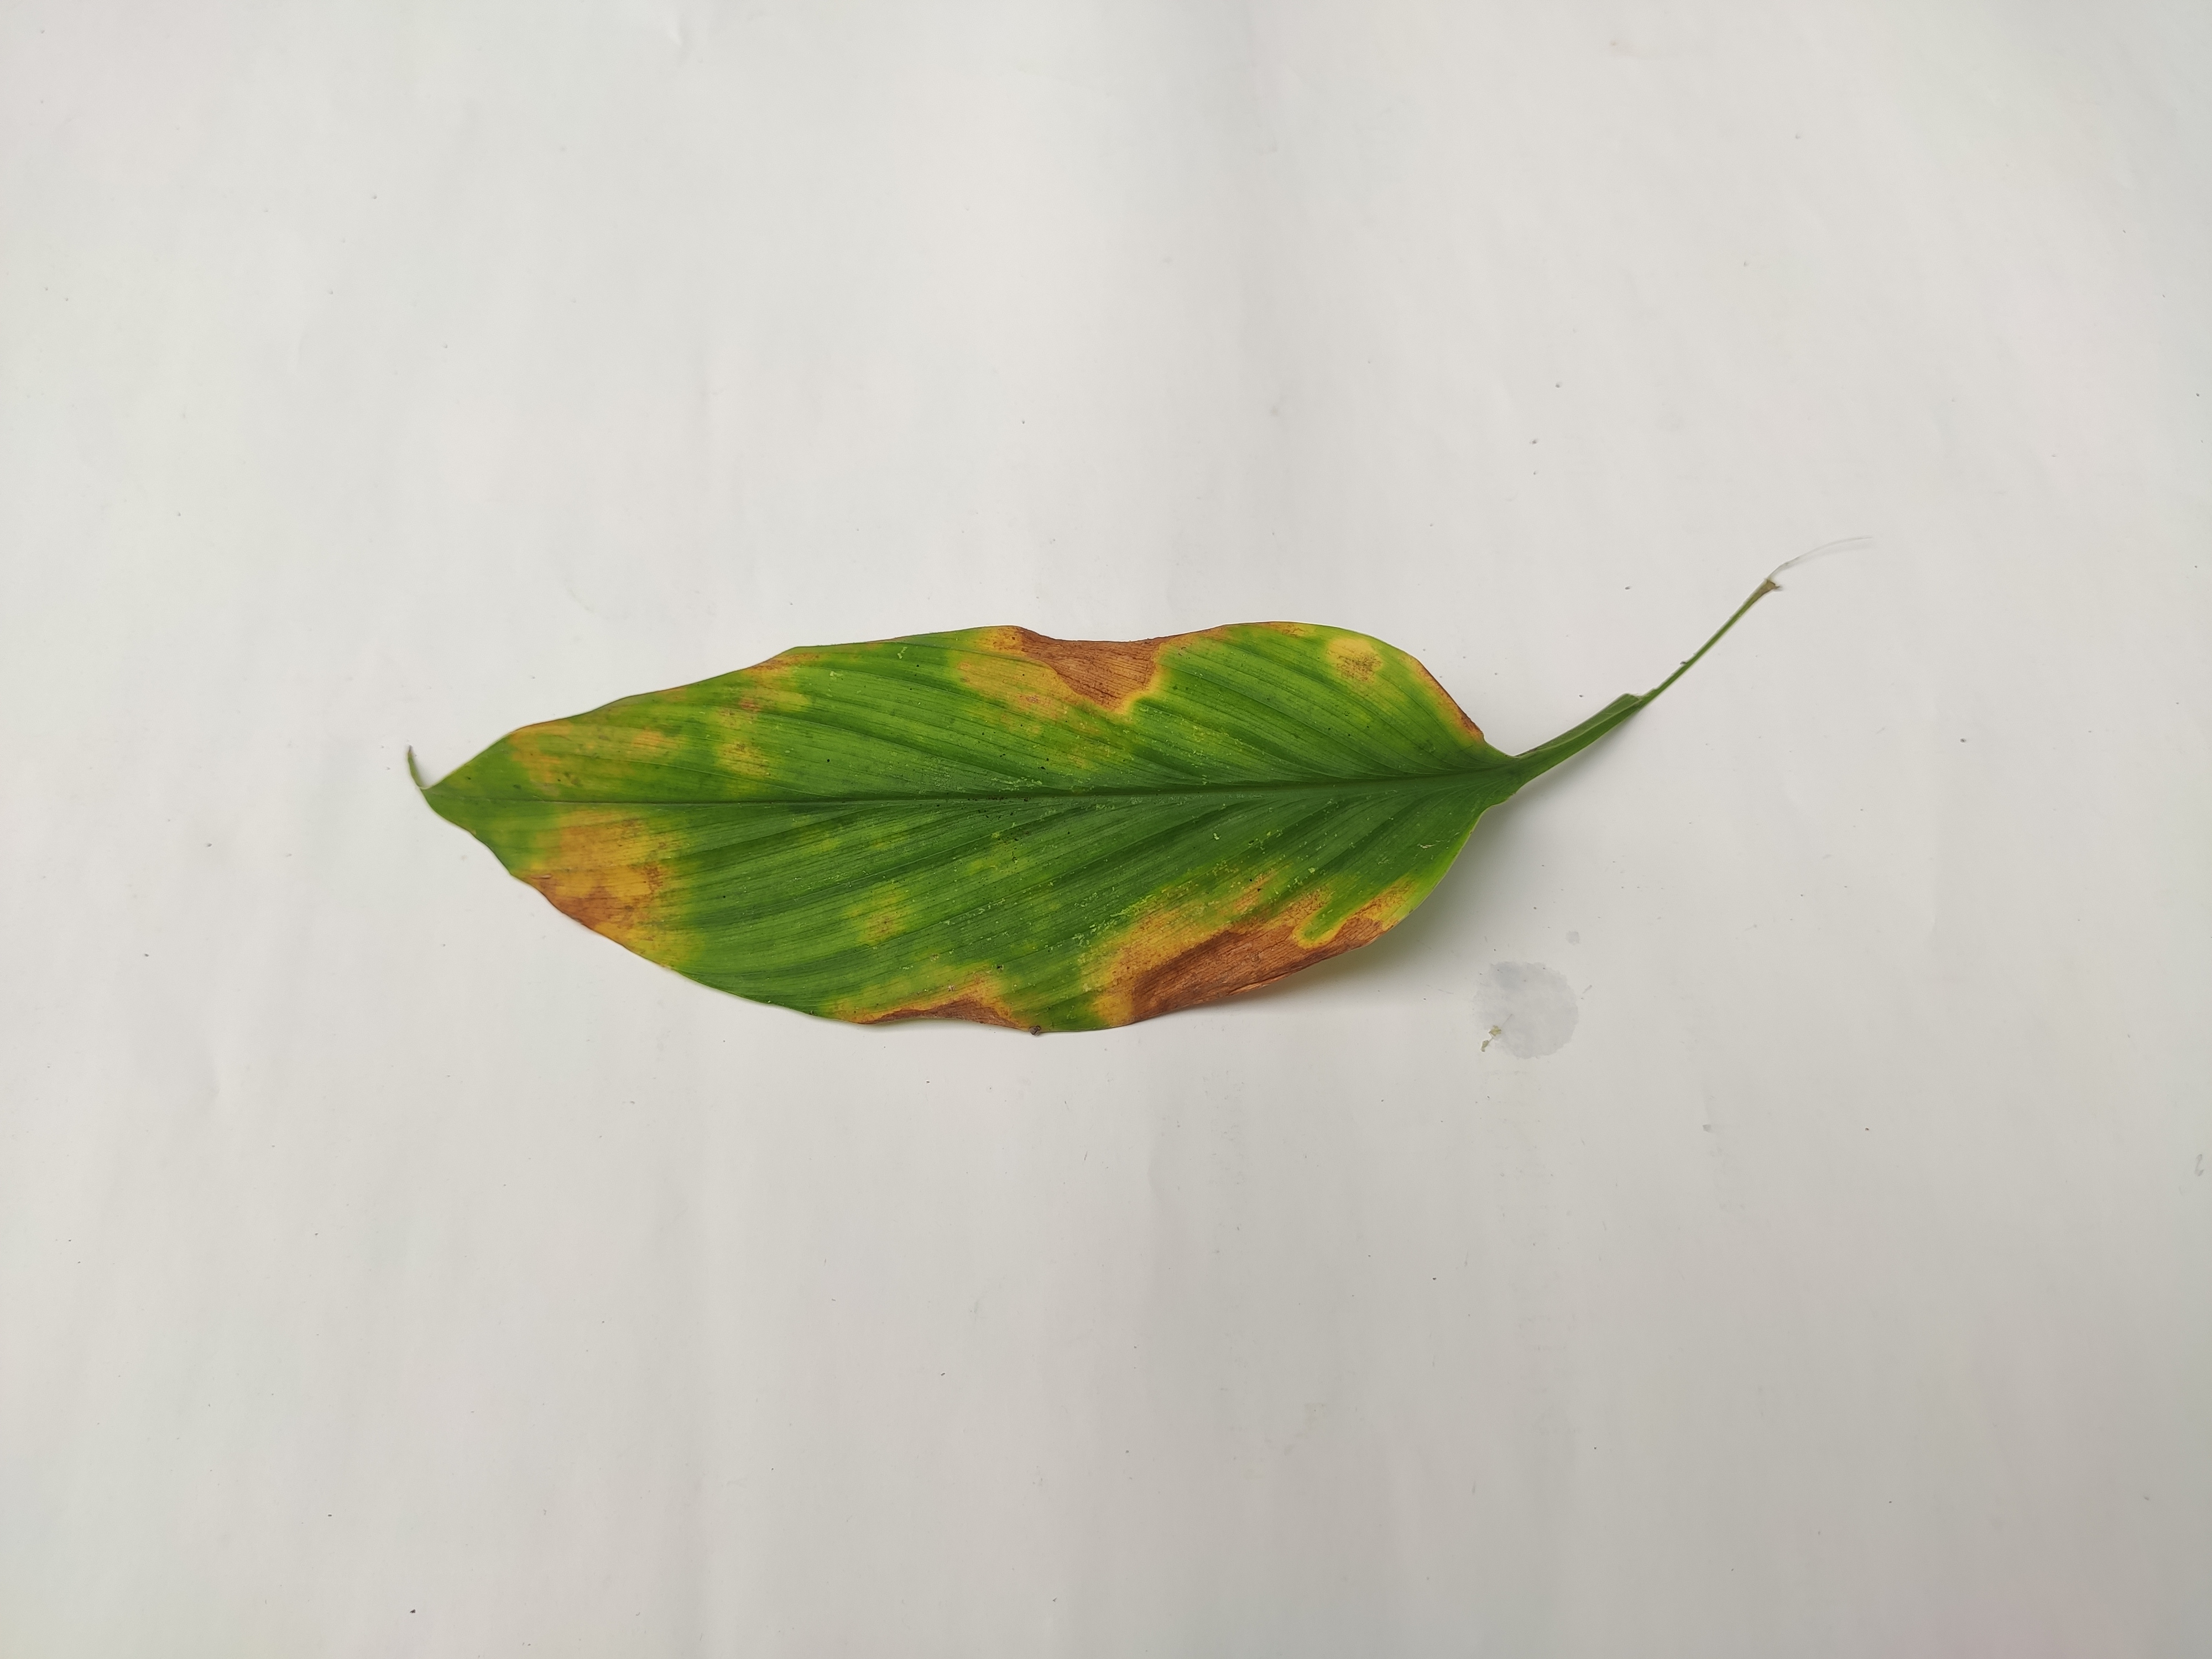
Label: Leaf_Spot